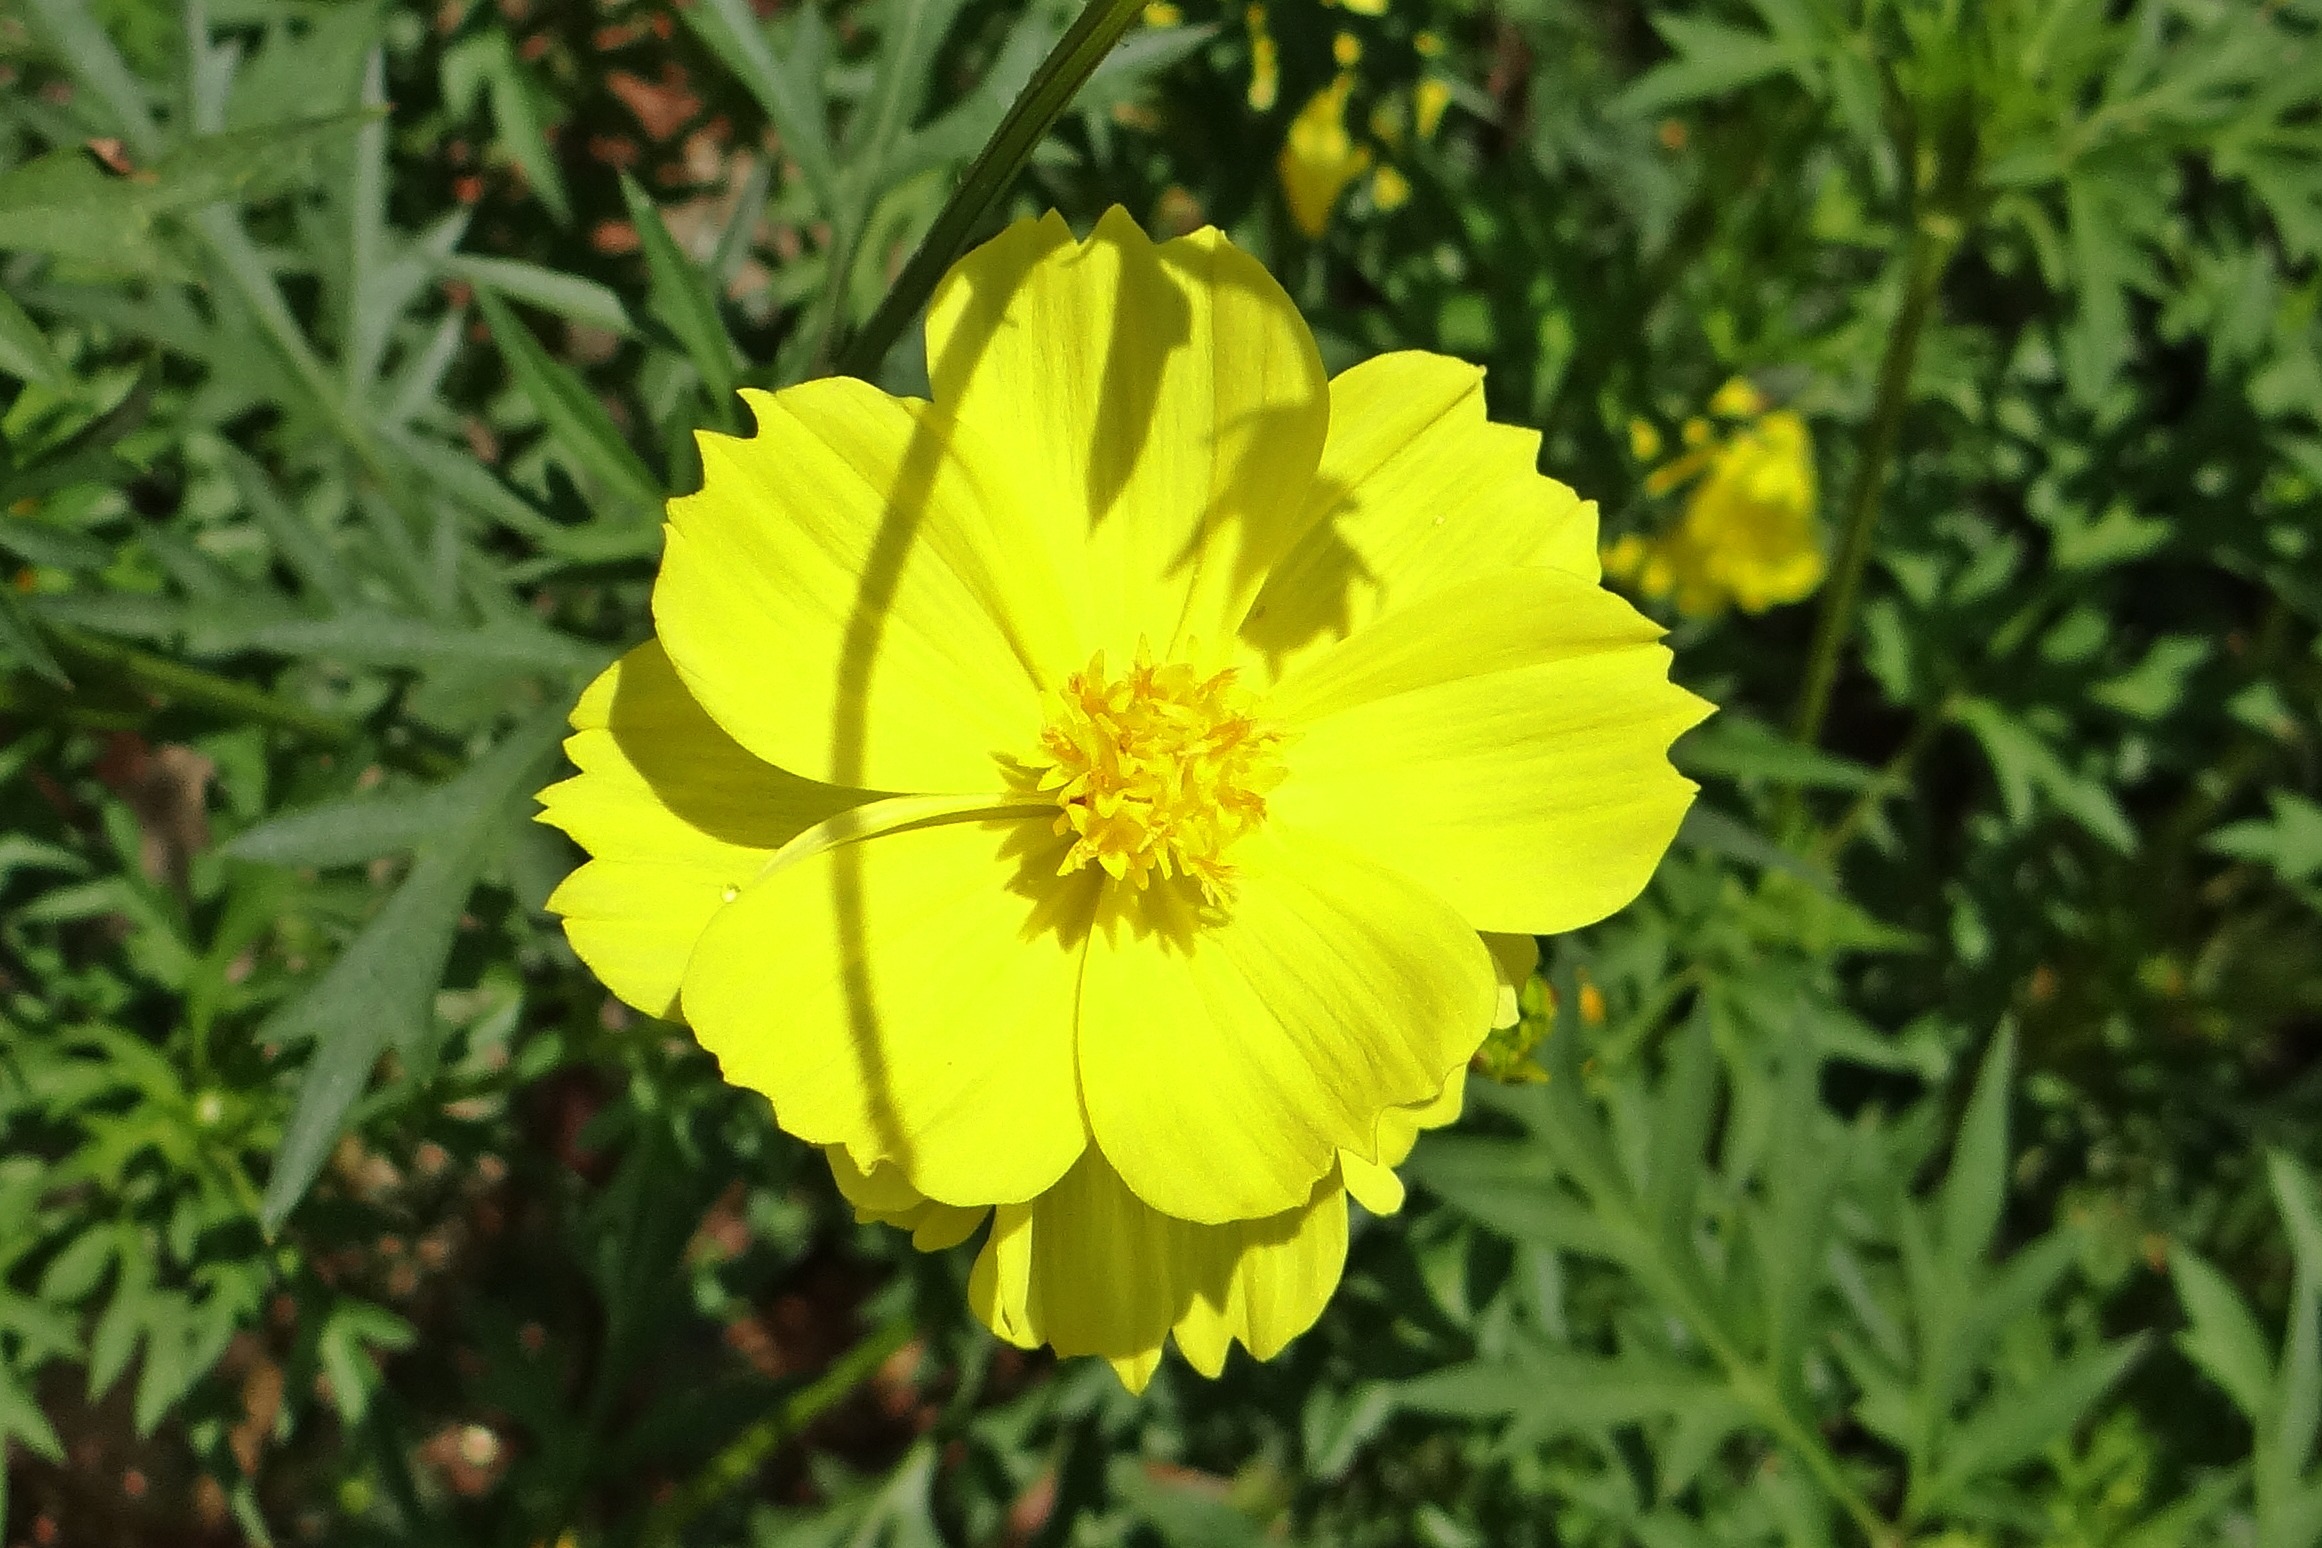
plant, cosmos, flower, petal, floral, spring, golden, fresh, blooming, colorful, yellow, flora, plants, wildflower, flowers, leaves, leafy, gardening, decorative, bright, blossoms, gardens, ornamental, blooms, flowering, greens, green background, flowering plant, daisy family, sulfur cosmos, annual plant, garden cosmos, chrysanths, flatweed, chrysanthemum coronarium